Apollo 11 anniversaries

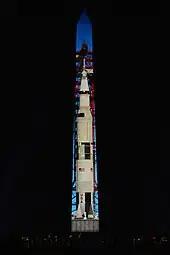
A photo taken during the Apollo 11 50th anniversary show of the Apollo 11 rocket projected on the Washington Monument in Washington, DC on July 20, 2019

As part of the festival was a projection of the tall Saturn V rocket on the east face of the tall Washington Monument from July 16 through the 20th from 9:30pm until 11:30pm (EDT). There was also a 17-minute show that combined full-motion video projected on the Washington Monument to recreate the assembly and launch of the Saturn V rocket. The projection was combined with a wide recreation of the Kennedy Space Center countdown clock and two large video screens showing archival footage to recreate the time leading up to the Moon landing. The shows were at 9:30pm, 10:30pm, and 11:30pm on Friday, July 19, and Saturday, July 20, with the 10:30pm show on Saturday delayed slightly so the portion of the show where Neil Armstrong first set foot on the Moon would happen exactly 50 years to the second after the actual event (10:56:15 EDT).